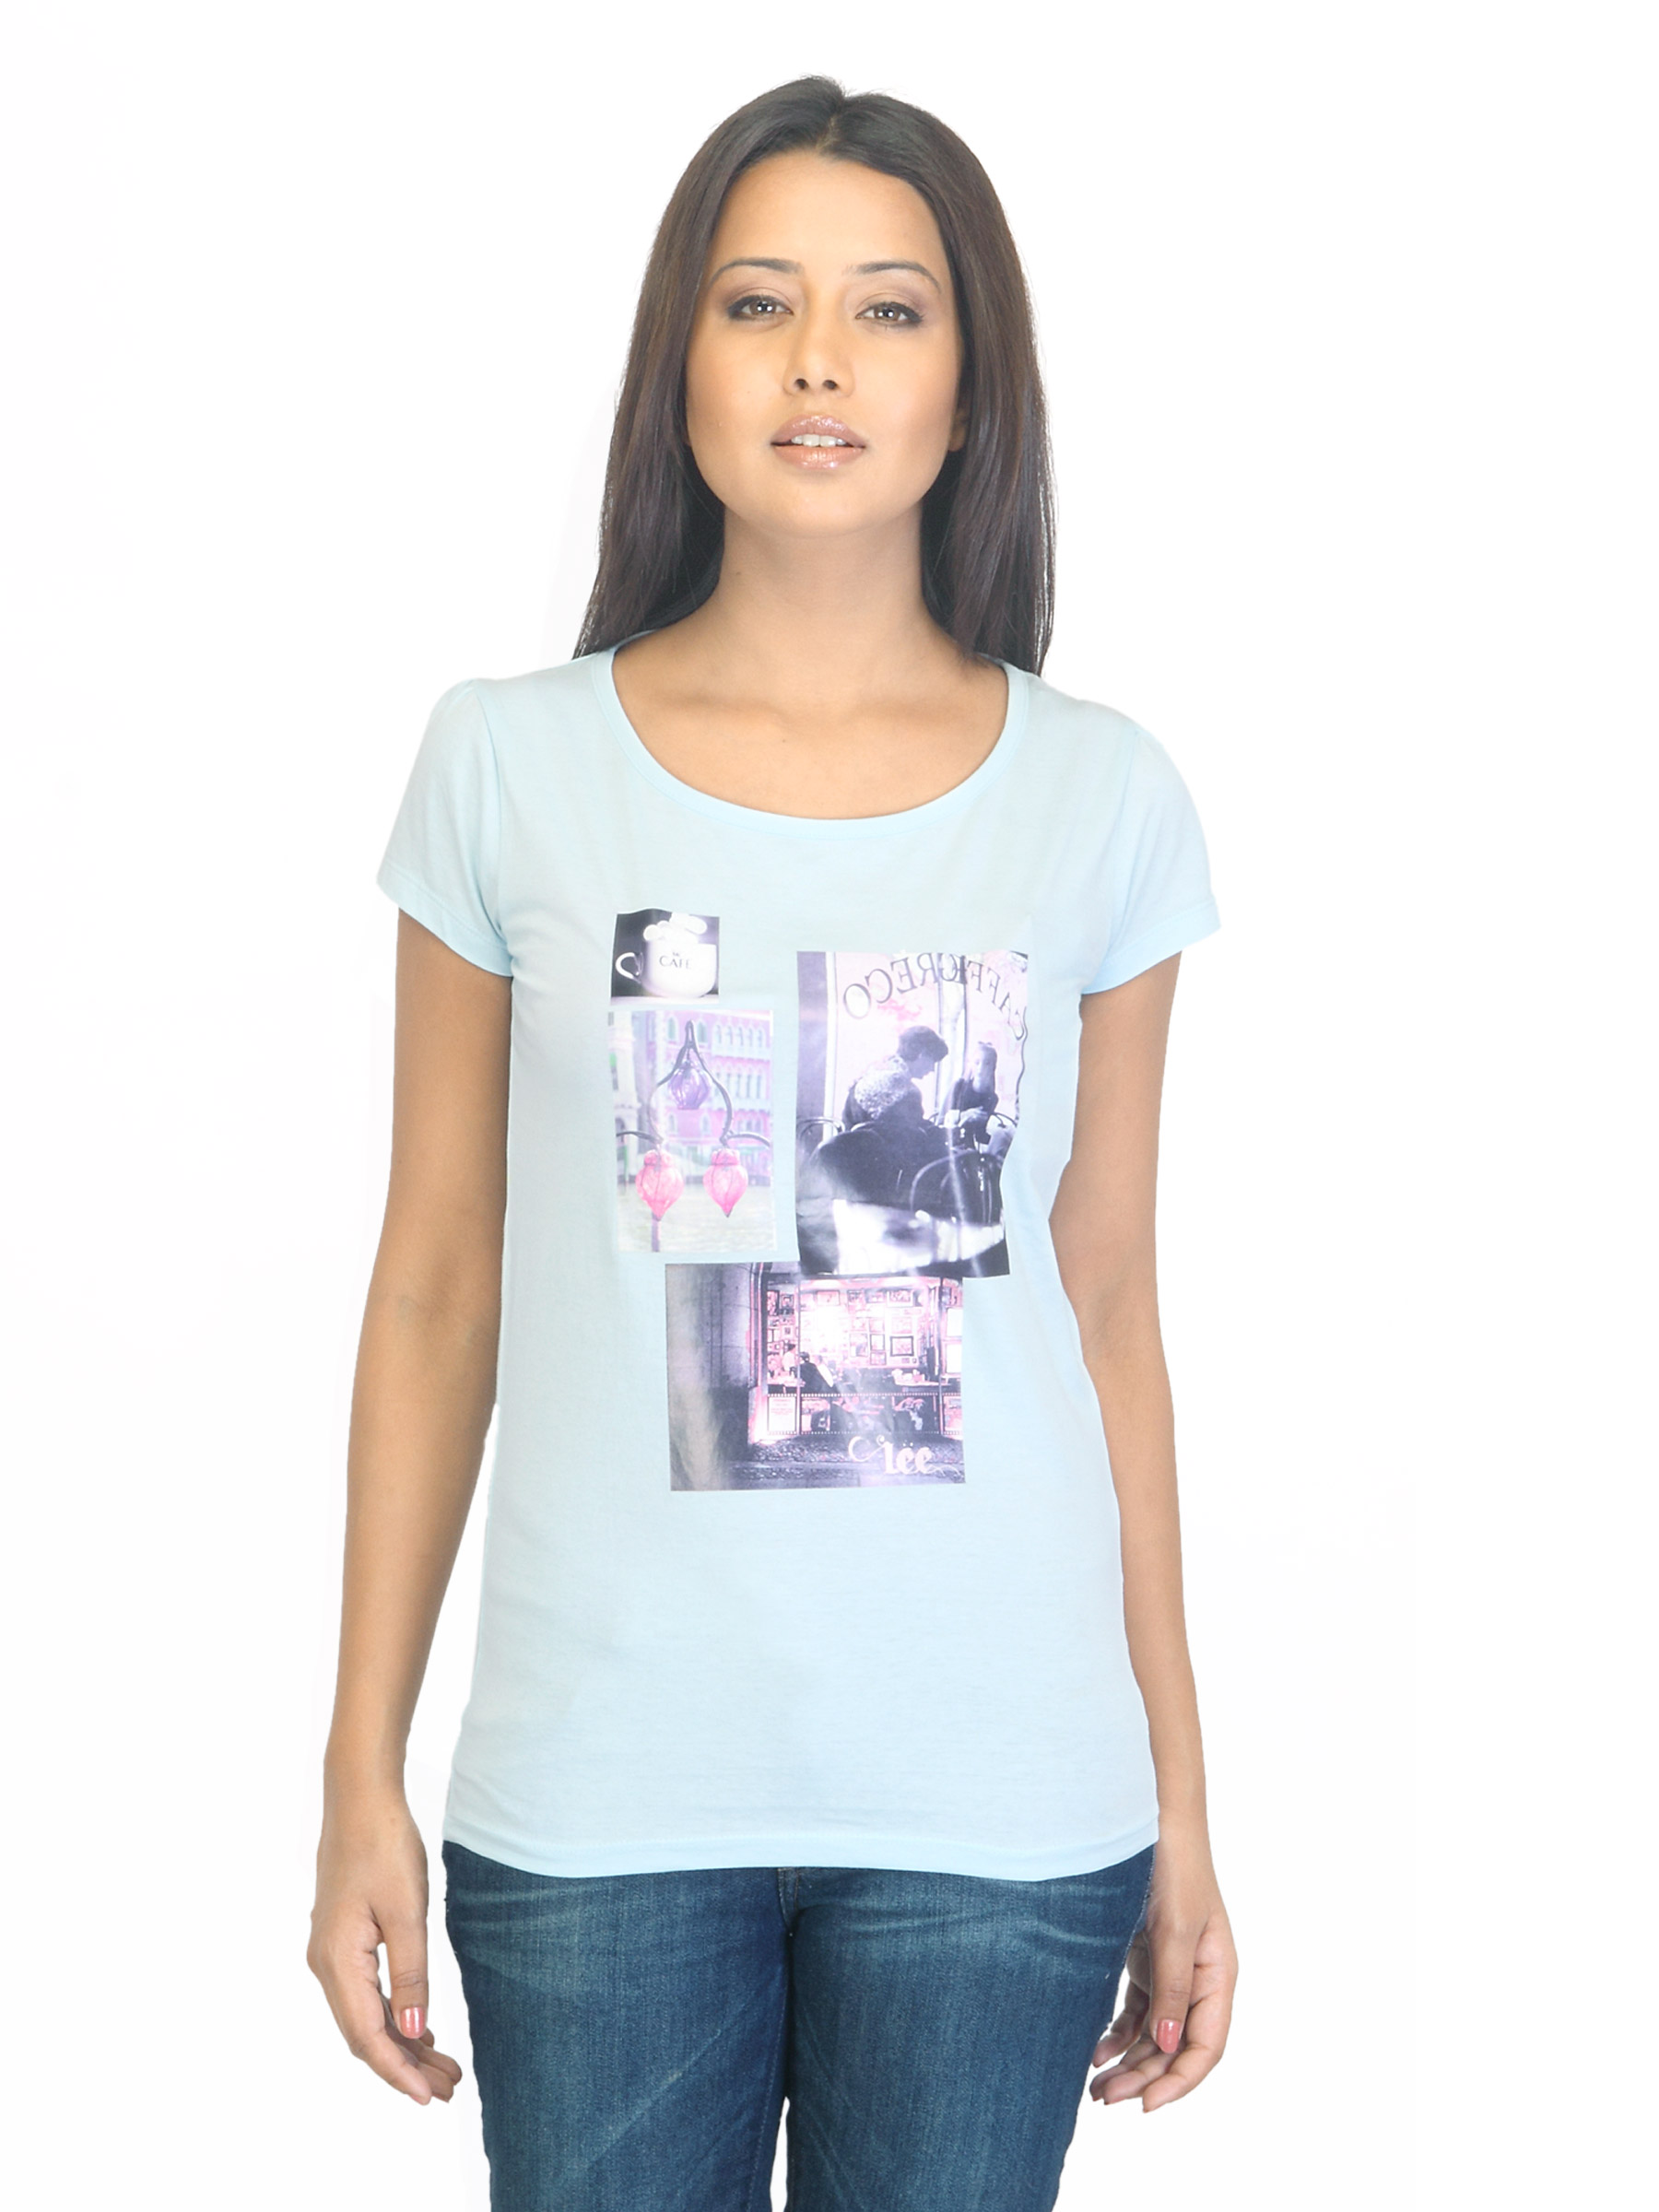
Lee Women Beyoce Blue T-shirt
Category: Apparel / Topwear / Tshirts
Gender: Women
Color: Blue
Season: Summer 2012
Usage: Casual